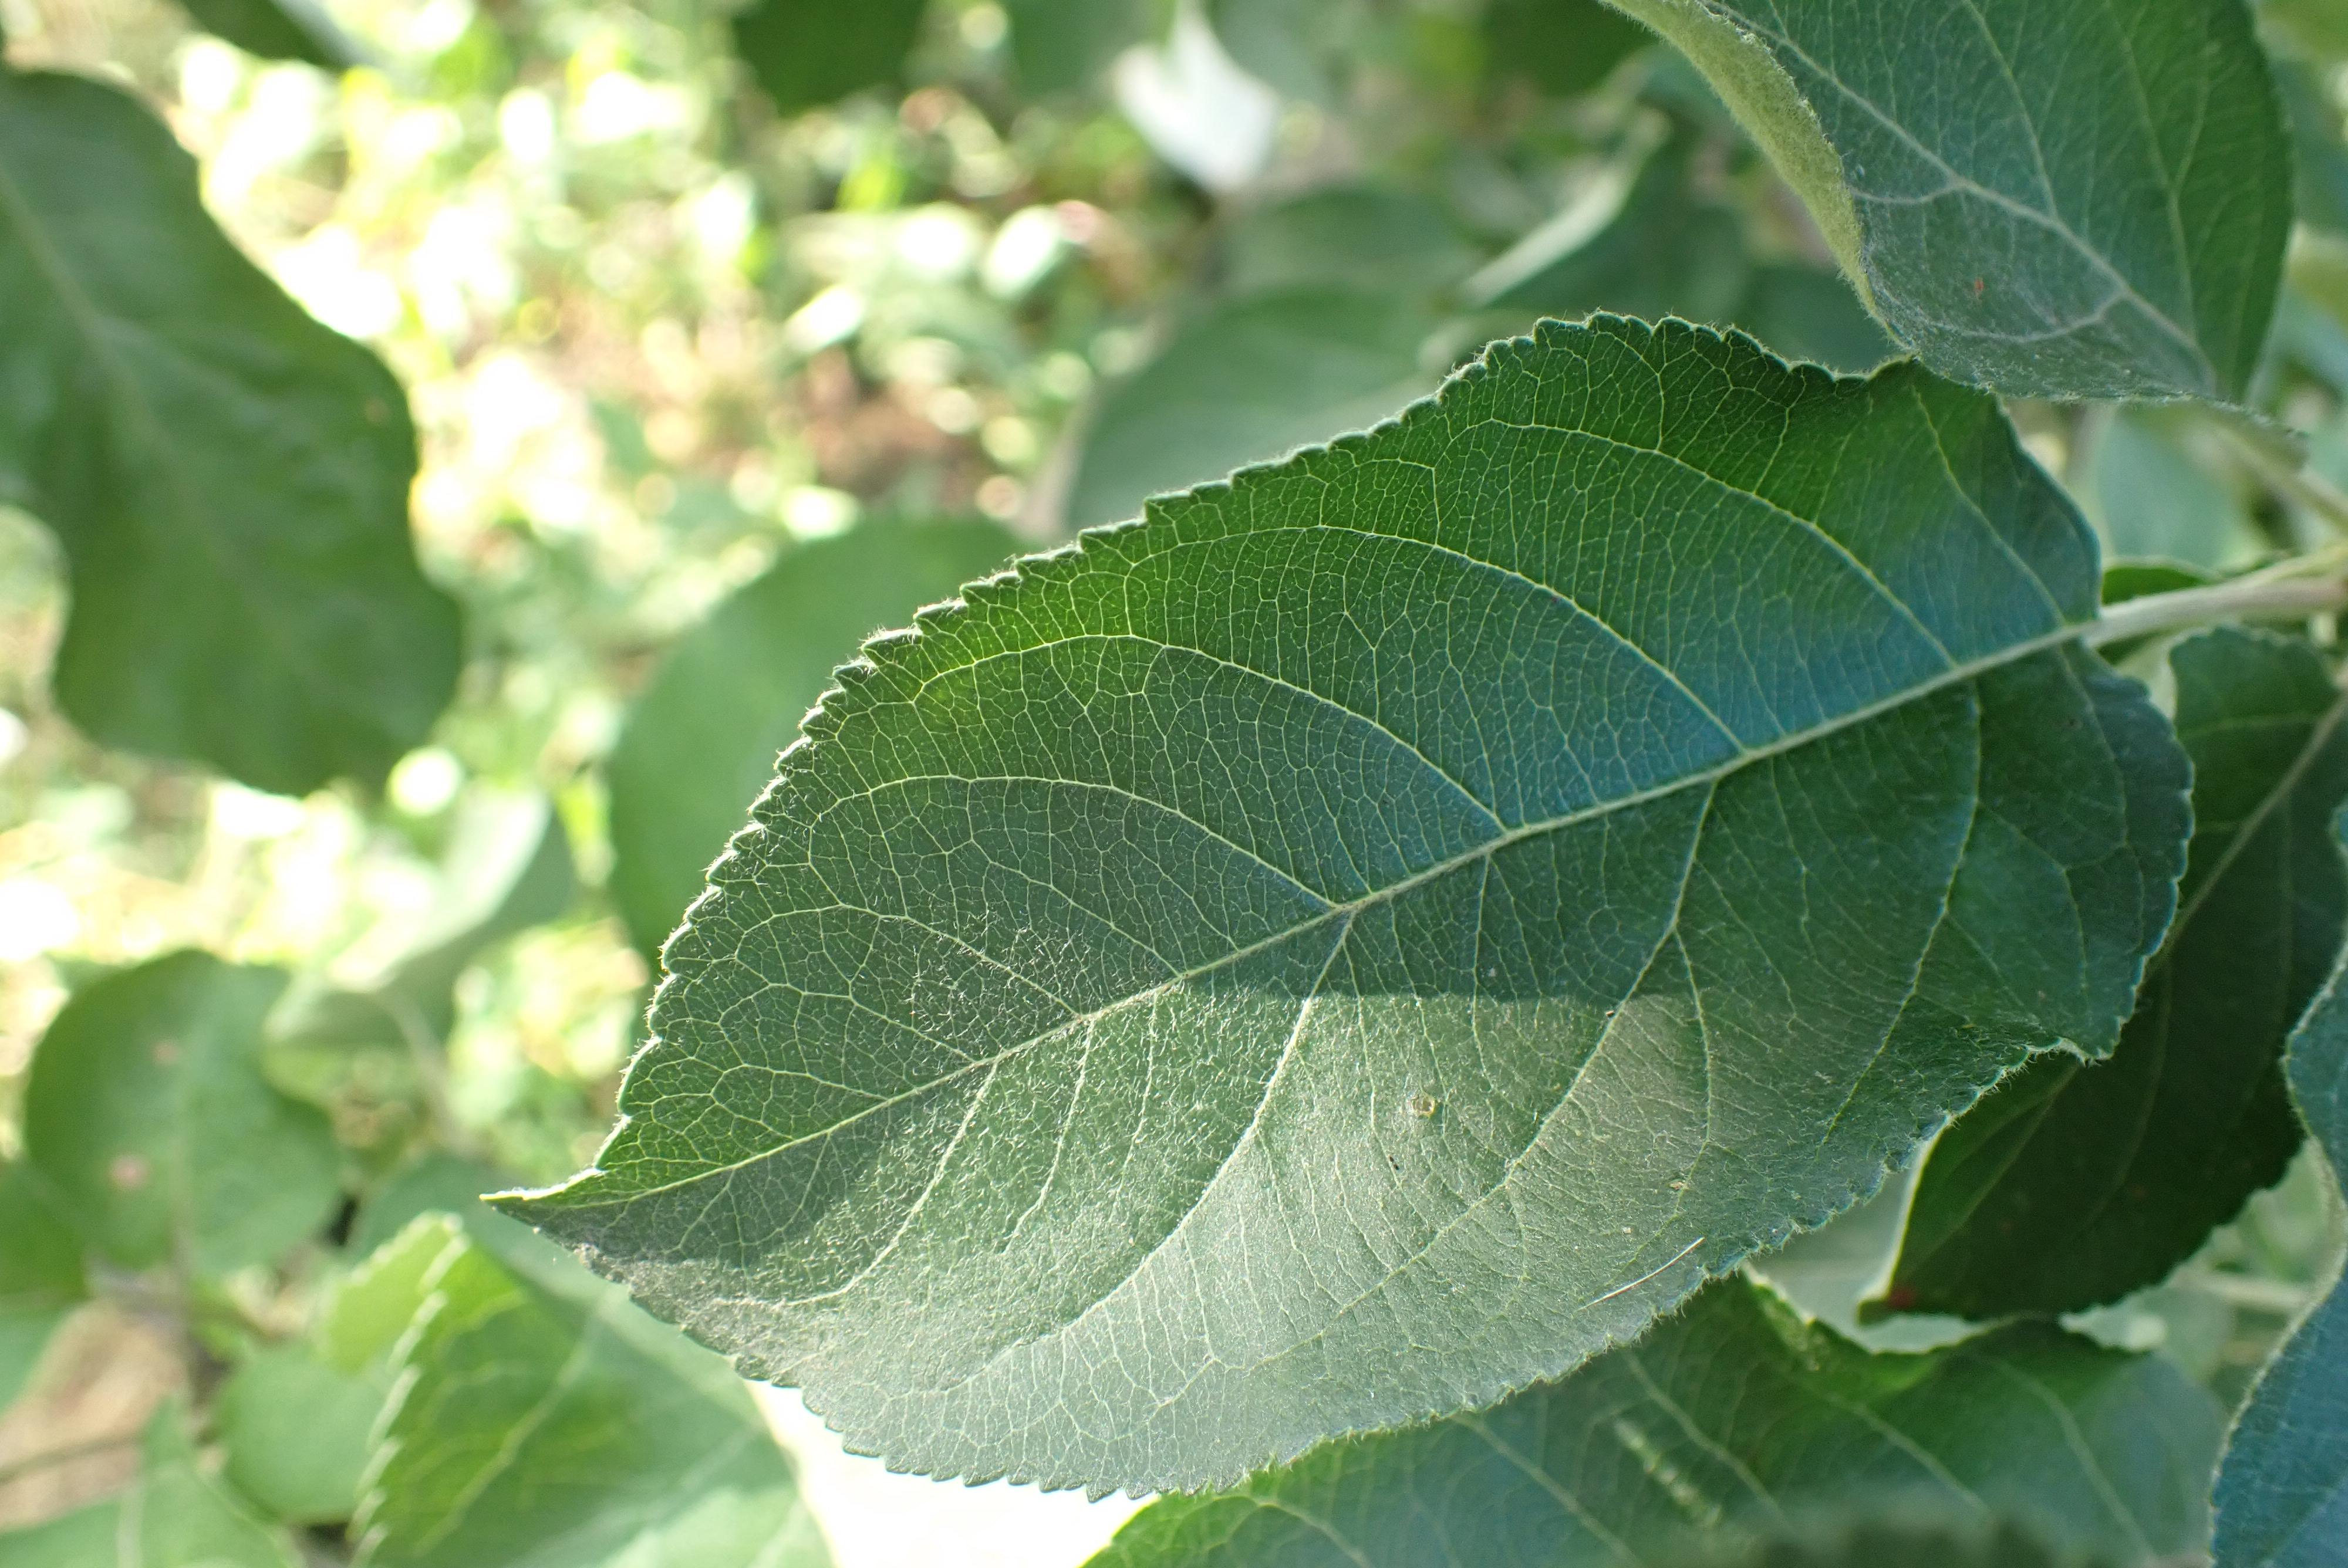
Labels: healthy